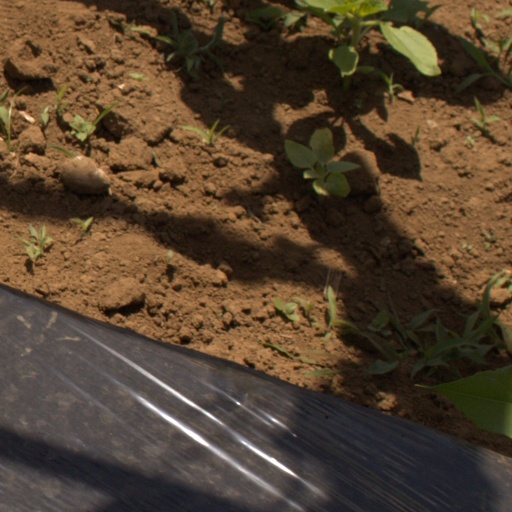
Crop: Jerusalem artichoke